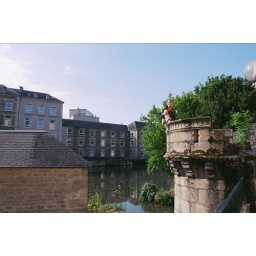
Sitting on some old building leftovers near the river